Allegheny River

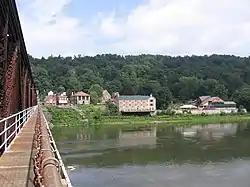
The Allegheny River at Foxburg, Pennsylvania

Many prominent individuals opposed the construction of the dam at that time because of the damage it would do to Seneca lands, including Pennsylvania Congressman John P. Saylor of Johnstown, and Howard Zahniser, executive director of The Wilderness Society and native of Tionesta—a small settlement located along the Allegheny River several miles downstream from Warren. During the campaign for the 1960 United States presidential election, John F. Kennedy assured the Seneca Nation that he would oppose the dam if elected. However, he failed to follow through on his pledge upon becoming president.